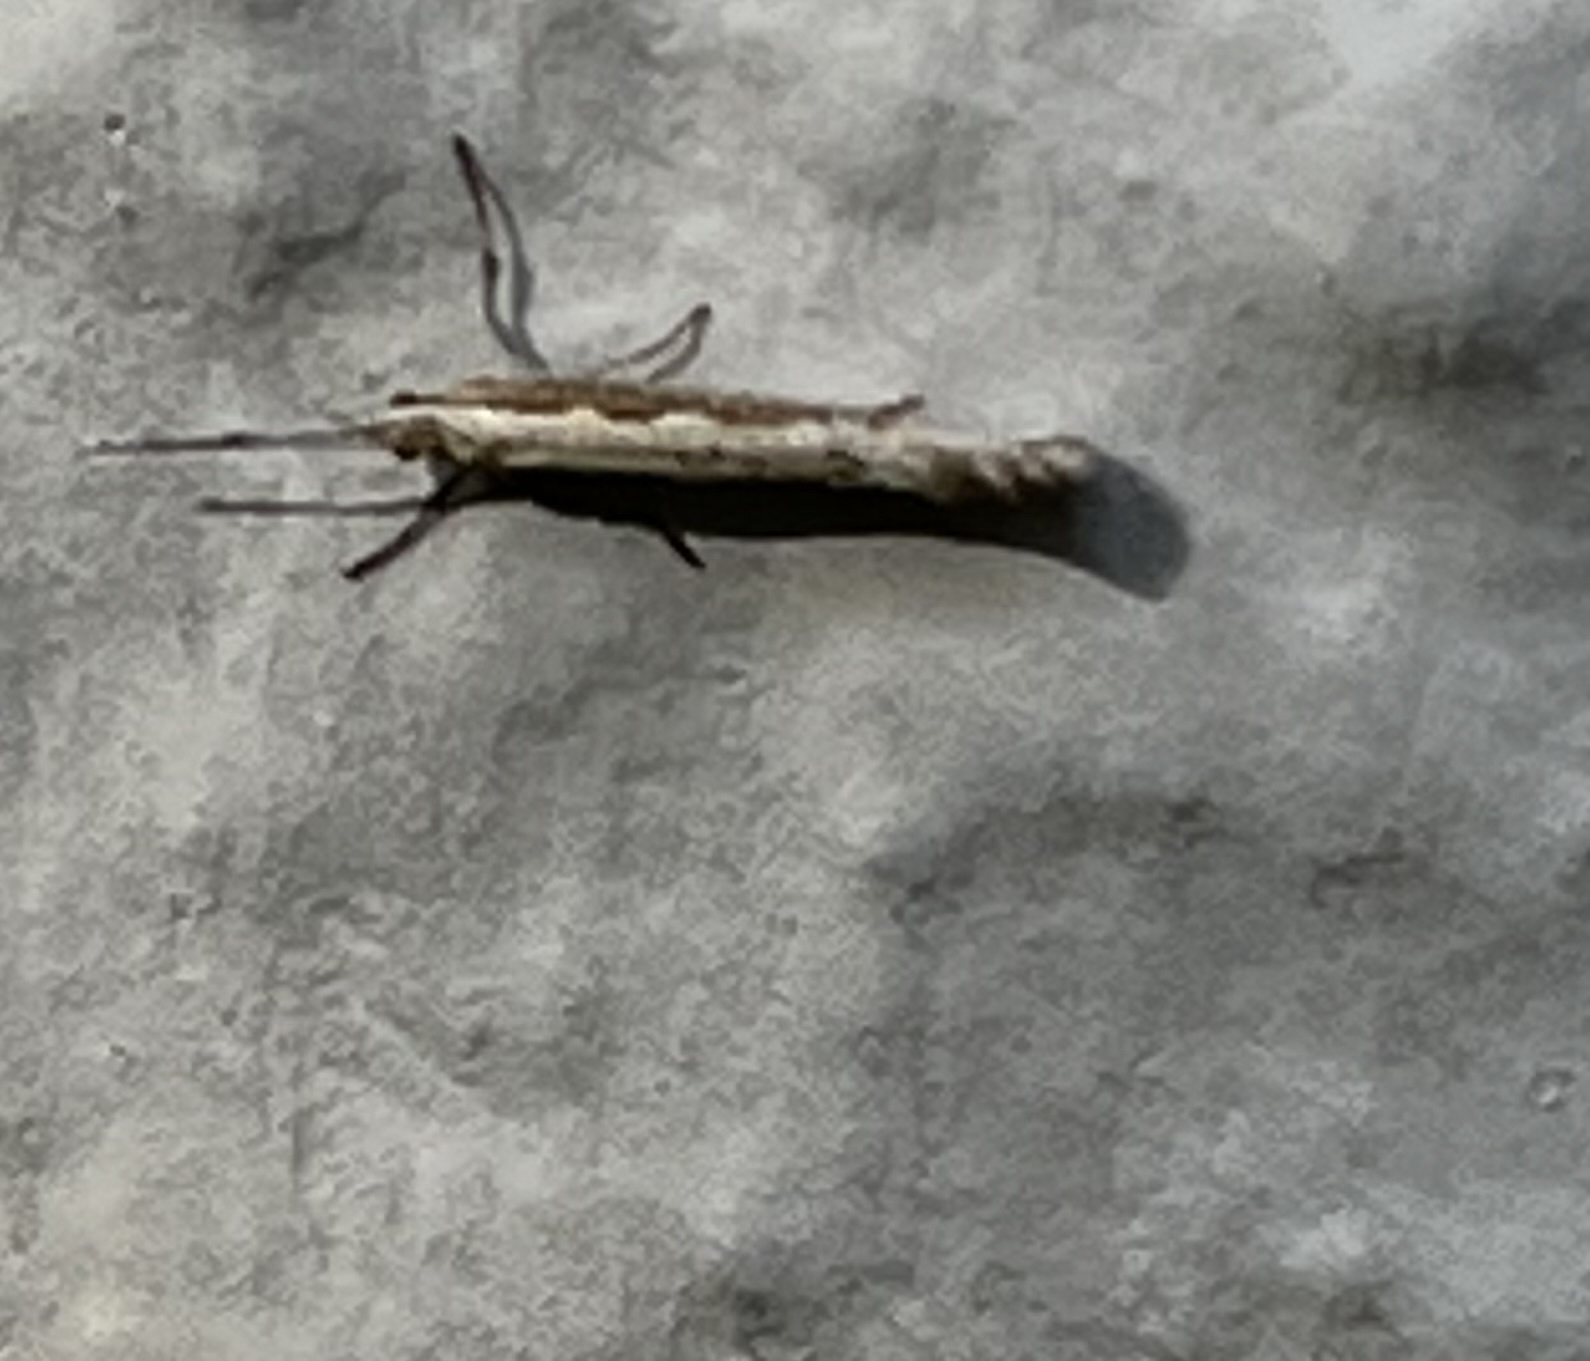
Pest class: diamondback_moth